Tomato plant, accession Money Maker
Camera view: vertical (180 deg); turntable rotation: 30 degrees
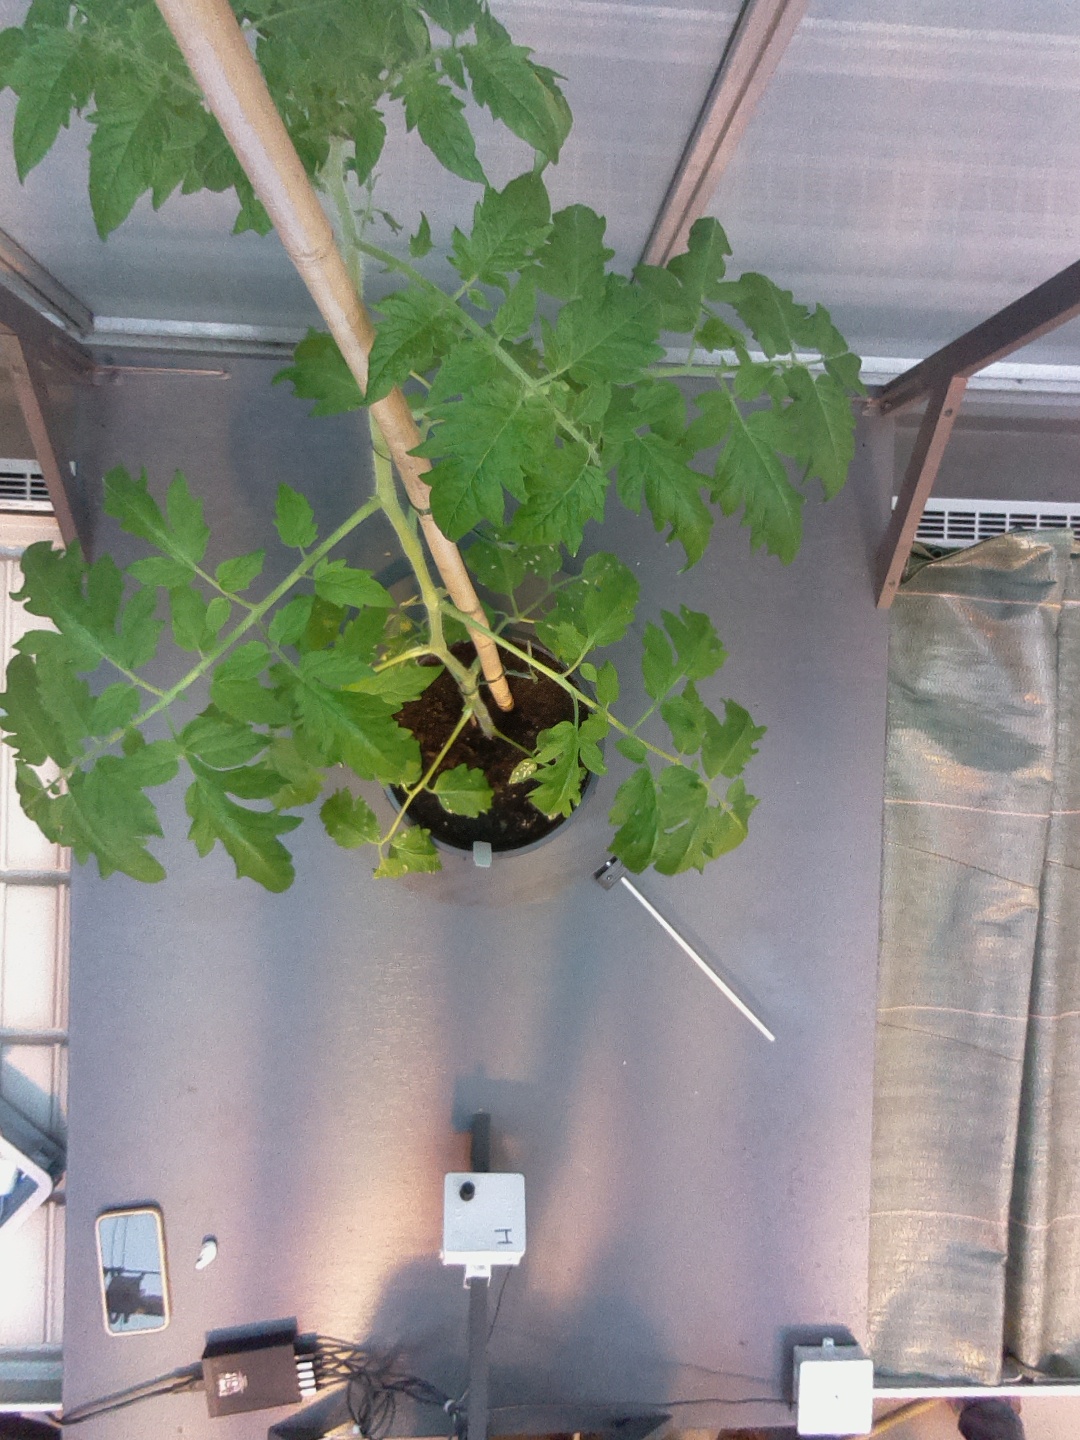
BBCH growth stage 60: First flowers open